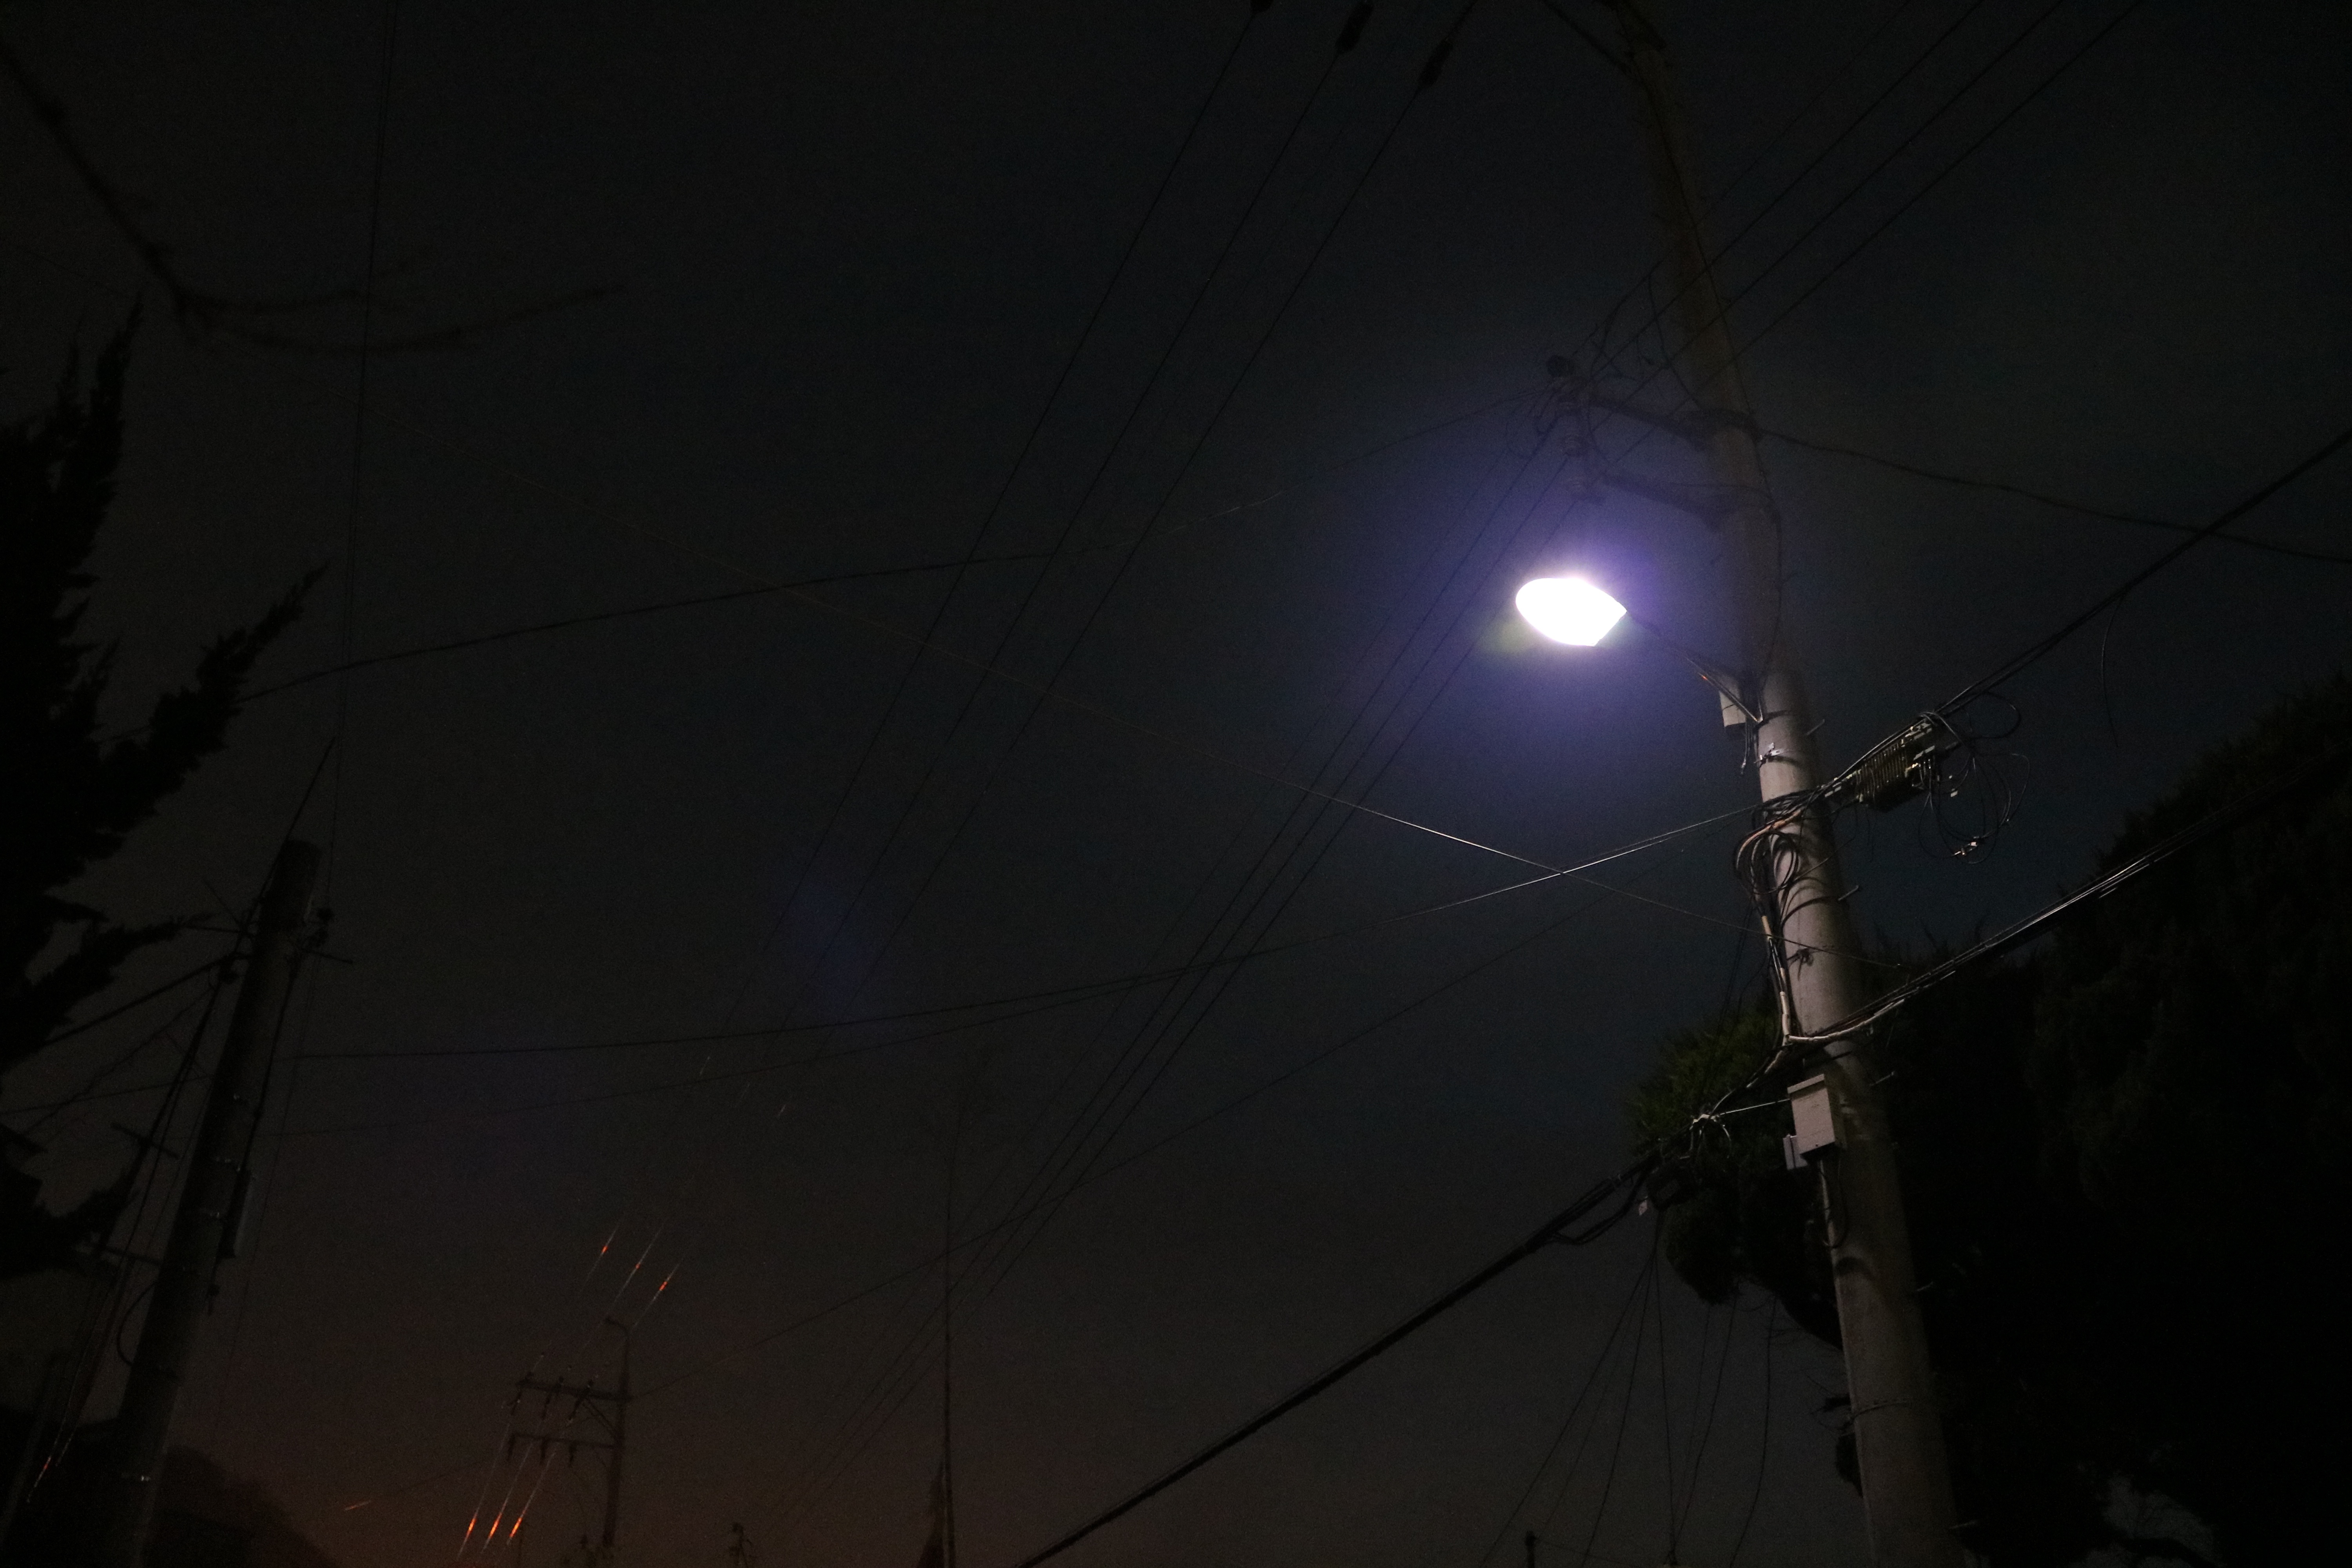
light, sky, night, evening, darkness, street light, lighting, moon, moonlight, shape, midnight, screenshot, astronomical object, atmosphere of earth